Genderwrecked

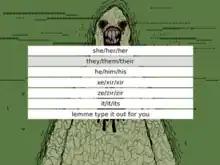
A screenshot of gameplay in "Genderwrecked", depicting the player-nominated choice of pronouns in the game.

Similar to other Ren'Py visual novels, "Genderwrecked" is a linear work of interactive fiction in which players are able to make choices to progress the narrative. Players are invited to "discover the meaning of gender" through visiting a cast of grotesque and surreal characters based in a post-apocalyptic setting, with the choice open to the player to talk, fight or kiss each of them. Initially, players are able to select from a wide list of pronouns or input custom pronouns, which are then reflected in the game. As the player interacts with the characters, each confide in the player in how they define their own gender, with each varying in comic and surreal ways. At the end of the game, it is left open to the player to define their own gender using a text box.